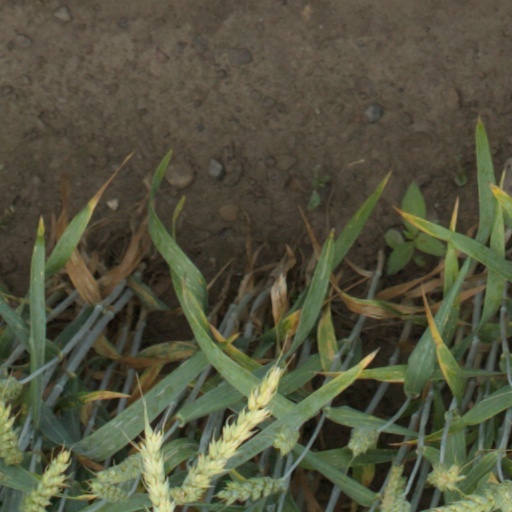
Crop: wheat